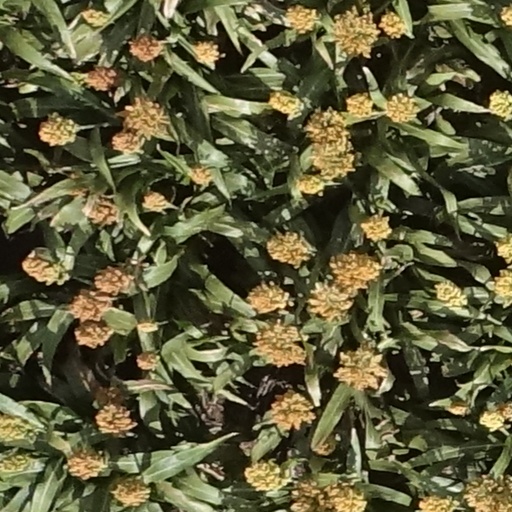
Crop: sorghum